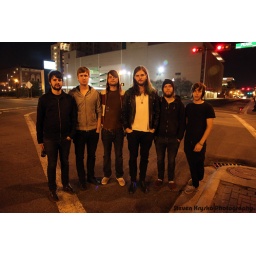
The Rocketboys standing on the street in Beaumont, Texas before their show at The Barking Dog on 11/13/09.